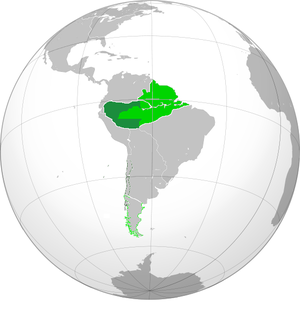
Le Commandement General de Maynas était une province de la Vice-royauté du Pérou, créée de 1808 à 1822.